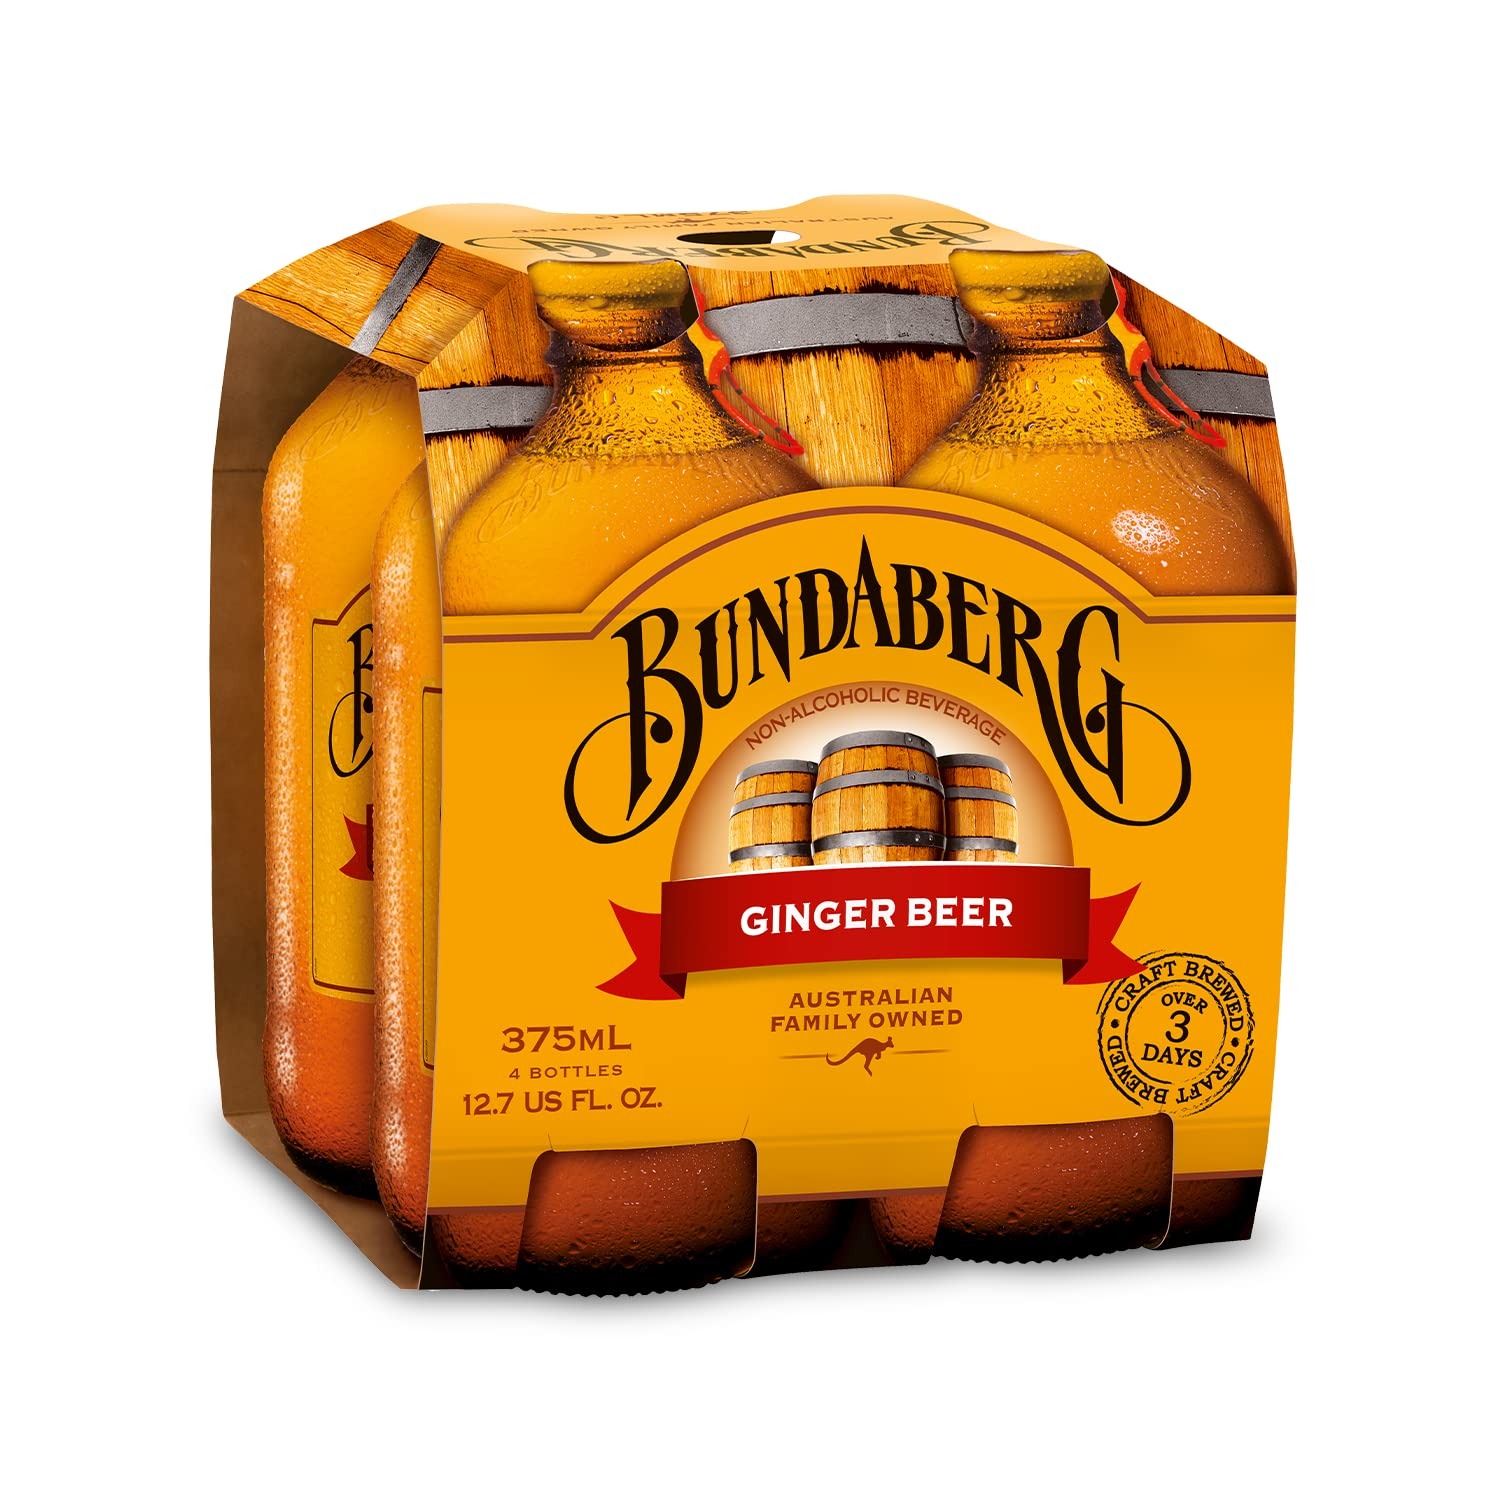
Item Name: Bundaberg Ginger Beer, 12.7 Fl Oz (pack of 4)
Bullet Point 1: Includes 4 (12.7oz) glass bottles of Bundaberg Ginger Beer
Bullet Point 2: Real Aussie Ginger
Bullet Point 3: Brewed over 3 days
Bullet Point 4: Australian family owned
Bullet Point 5: Best enjoyed cold
Bullet Point 6: Refreshing Aussie treat
Value: 50.8
Unit: Fl Oz

Price: 6.98